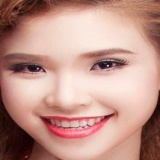
ca sĩ Khởi My